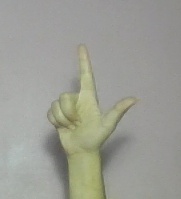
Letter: laam